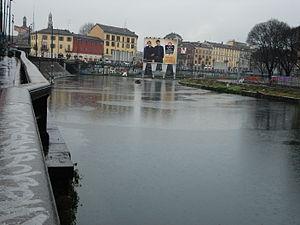
Le Naviglio Grande est un des Navigli de Milan, navigable, de Lombardie. Il prend l’eau du Tessin à Tornavento, 23 km au sud de Sesto Calende et termine son cours vers la Porta Ticinese à Milan.